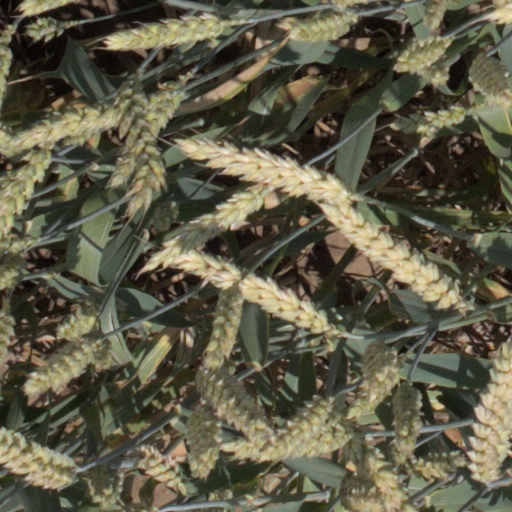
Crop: wheat